Describe the emotion expressed in this image:  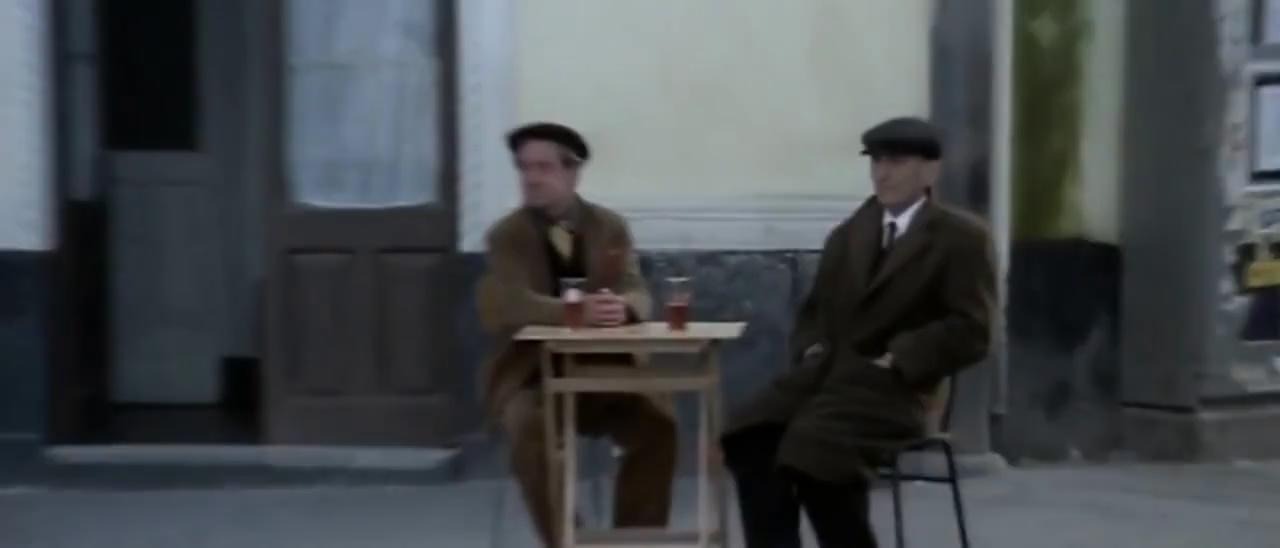
This person displays Suffering, valence and arousal with low intensity.